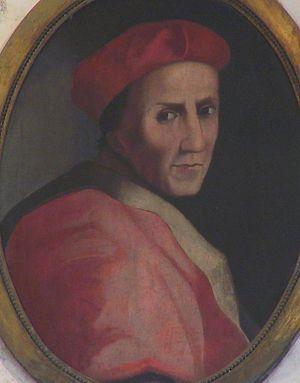
Silvio Passerini est un cardinal italien du XVIᵉ siècle. Sa famille est d'origine florentine.